Bellflower, California

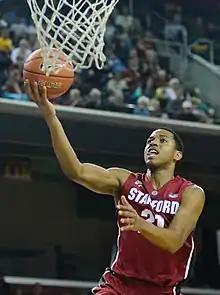
Anthony Brown

Most of Bellflower is within the Bellflower Unified School District. Some of Bellflower is in the Downey Unified School District and some of it is in the Paramount Unified School District. BUSD has two secondary schools in Bellflower: Bellflower High School and Somerset High School.